Mattathias

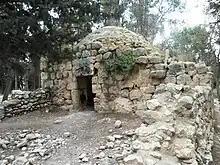
Tomb of Mattathias ben Johanan, Israel

This was the first step in the Maccabean Revolt, the result of which was Jewish independence, which had not been enjoyed for more than 400 years. The events of the war of the Maccabees form the basis for the holiday of Hanukkah, which is celebrated by Jews on the 25th of Kislev (on the Hebrew calendar, corresponding to mid-November to late December in the Gregorian calendar).